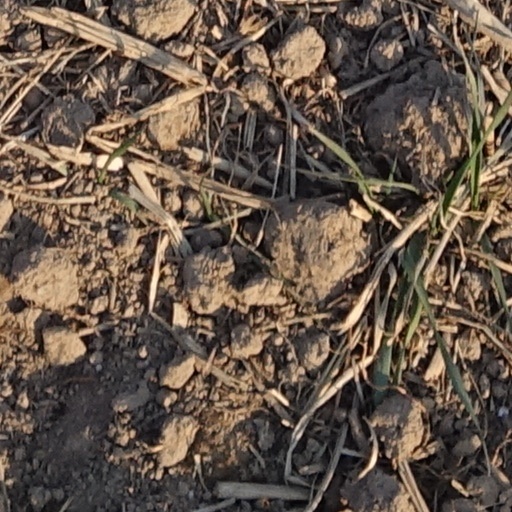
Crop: wheat